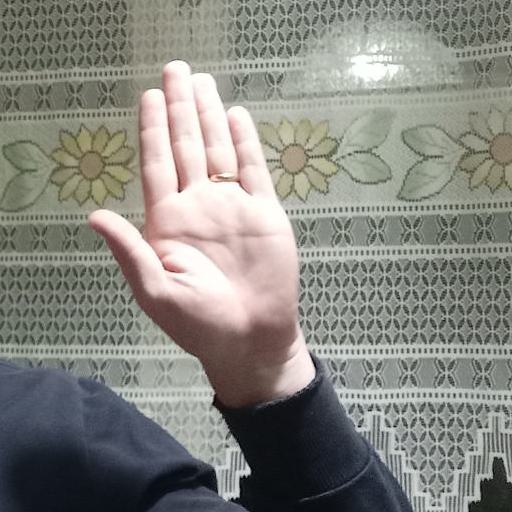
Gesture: stop